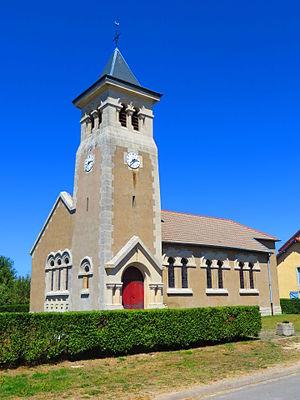
Damloup L'église Saint-Loup
Damloup est une commune française située dans le département de la Meuse, en région Grand Est.